Caiuajara

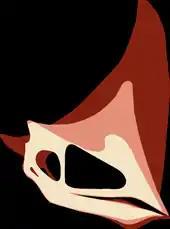
Reconstruction of skull shapes from juveniles (bright color) to adults (darker color)

The large concentrations of fossils, which are rare among pterosaurs and only equaled by those found of the Argentine form "Pterodaustro", were interpreted as evidence of a gregarious lifestyle, with "Caiuajara" living in colonies. The majority of "Caiuajara" specimens are juveniles, and it is possible that this reflects creching behavior, where young individuals formed large groups separately from most of the adult individuals. The accumulation of juvenile and subadult "Caiuajara" individuals may represent a nursery near an inland lake.